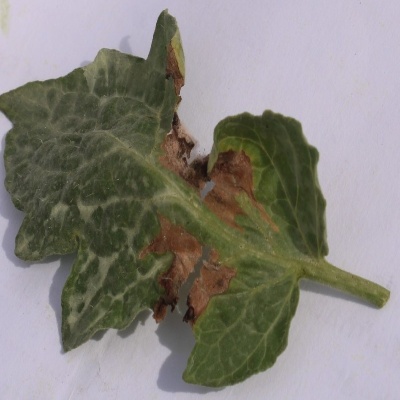
Crop: Tomato
Condition: septoria leaf spot